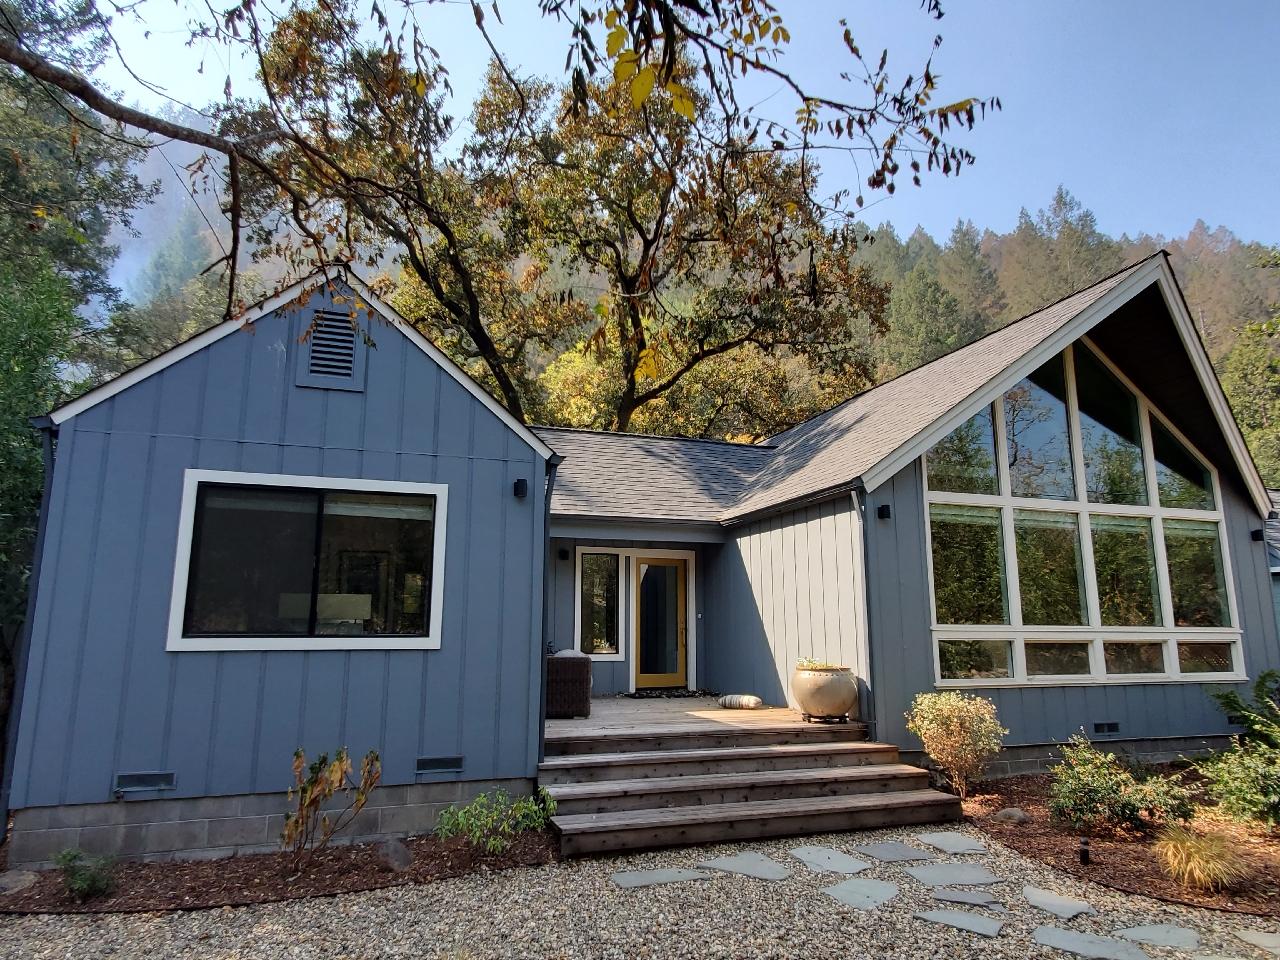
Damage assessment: no_damage